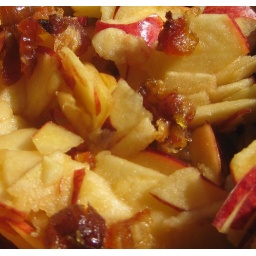
detail of apples and dates in bowl, ready for banana smoothie &amp;quot;milk&amp;quot;, Friday lunch